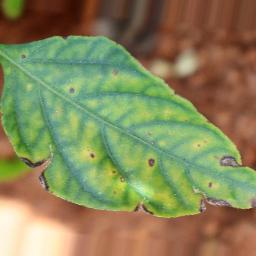
Label: nutritional